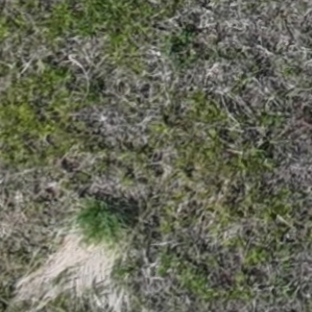
Month: may